Cook Islands

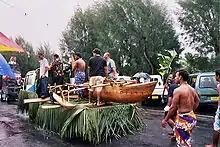
Float parade during the annual Maeva Nui celebrations

In the Cook Islands, the Church is separate from the state, and most of the population is Christian.